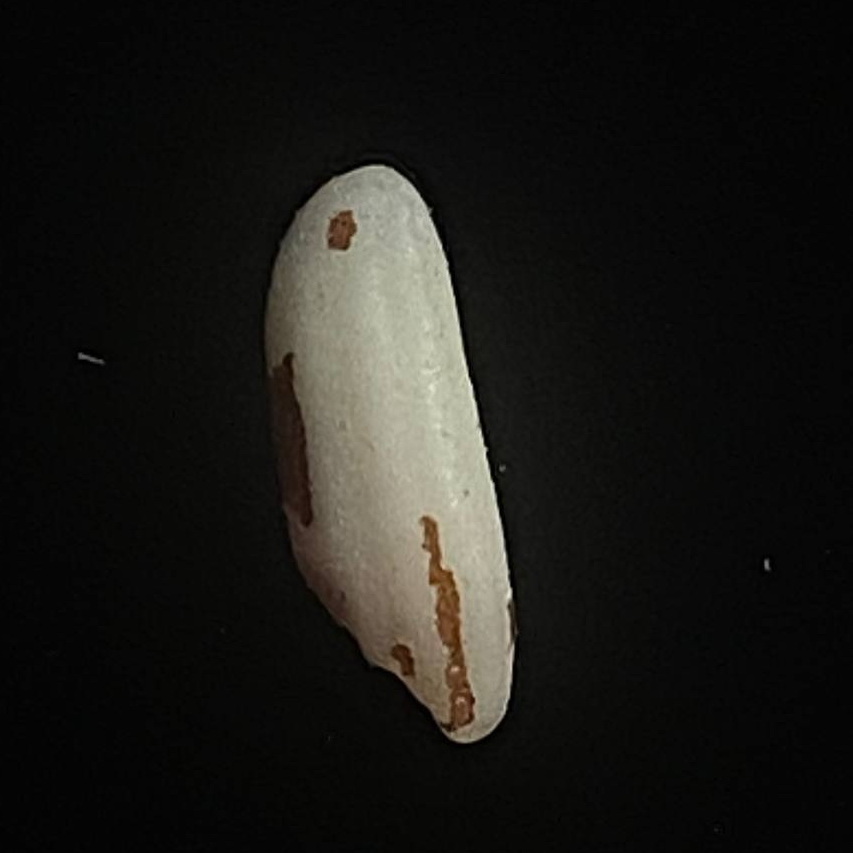
Rice variety: Lal_Binni